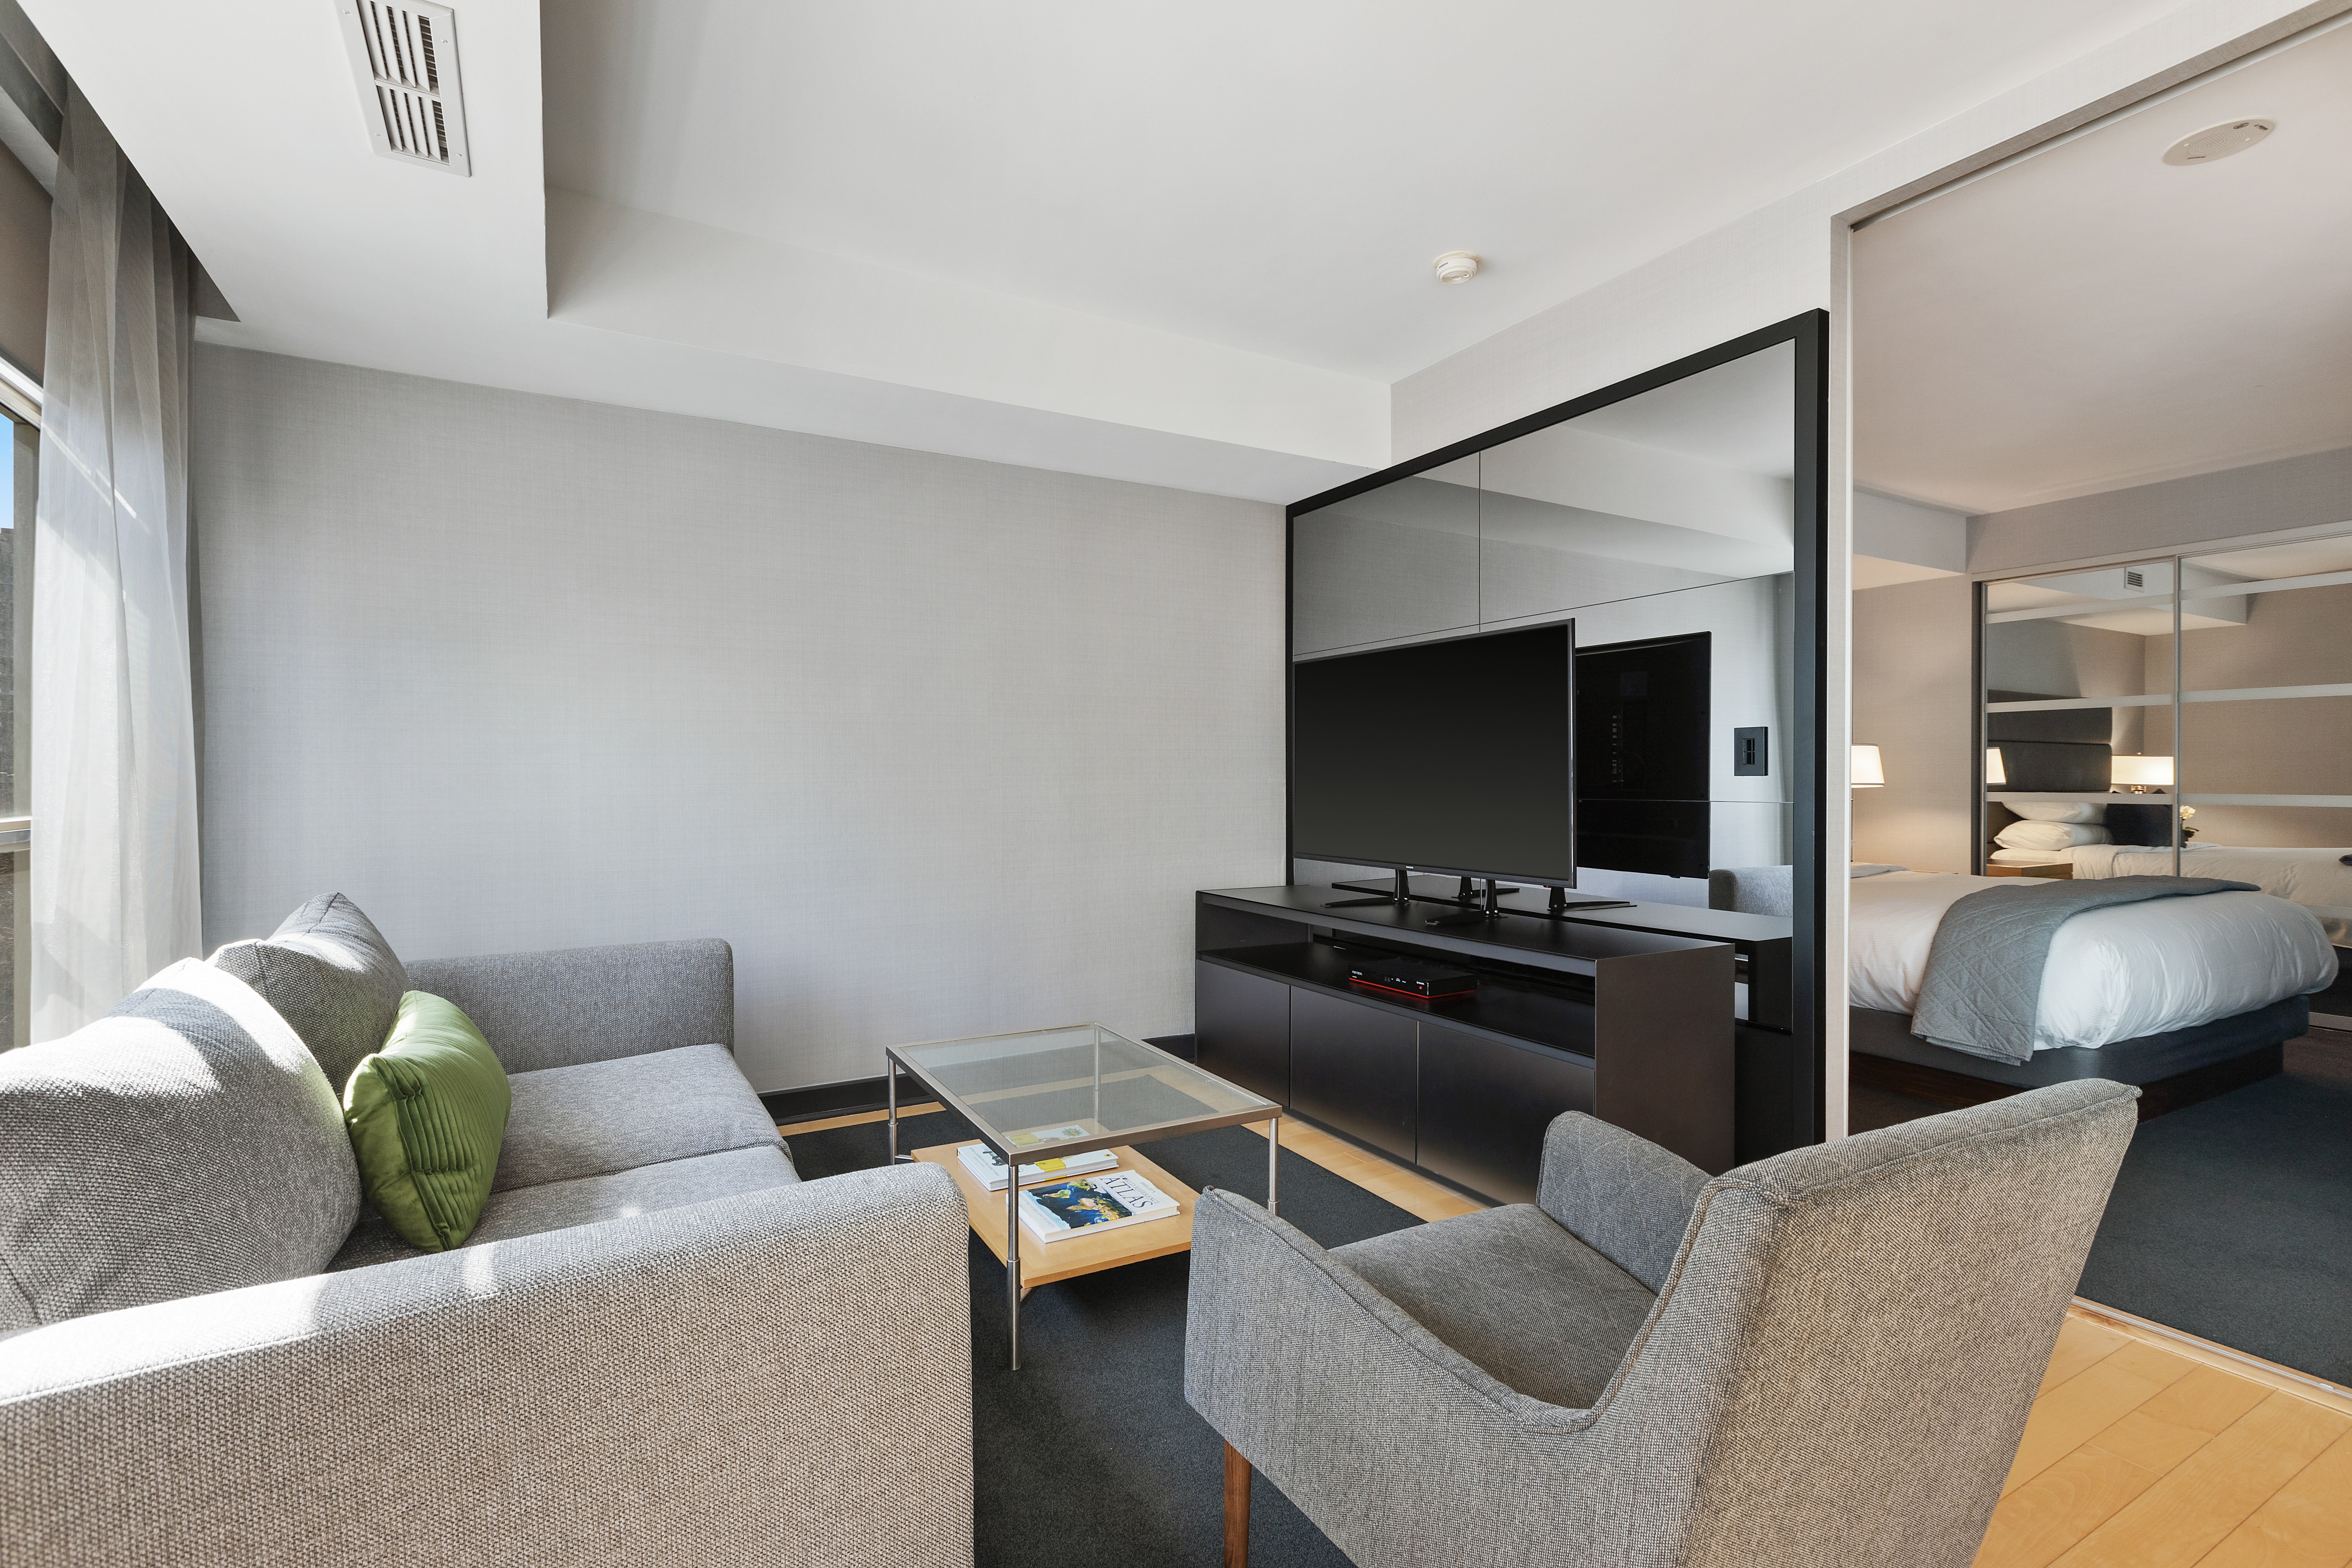
art, furniture, interior design, flooring, floor, couch, ceiling, apartment, living room, room, television, Daybed, flat panel display, throw pillow, chair, bed, LCD television, den, display device, pillow, suite, Entertainment center, television set, LED backlit LCD, coffee table, home appliance, sofa bed, lamp, hotel, cabinetry, bedroom, desk, cleanliness, computer monitor, penthouse apartment, armrest, houseplant, bedding